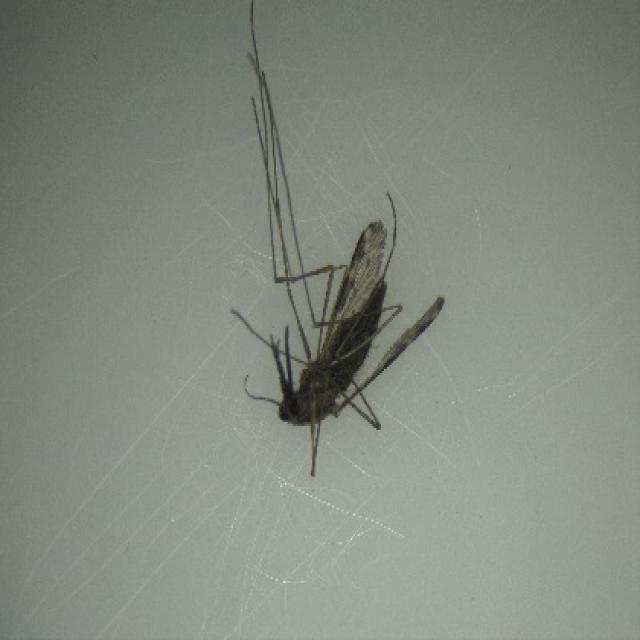
Species: anopheles_sinensis